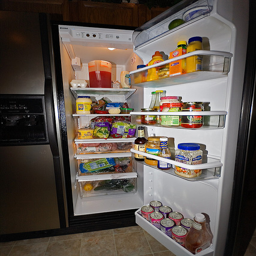
Refrigerator door open with a lot of food inside.
An open refrigerator filled with lots of food.
A refrigerator door stands open revealing a stocked fridge.
A refrigerator is opened to show it is fully stocked with condiments and food.
A fully stocked refrigerator with its door open